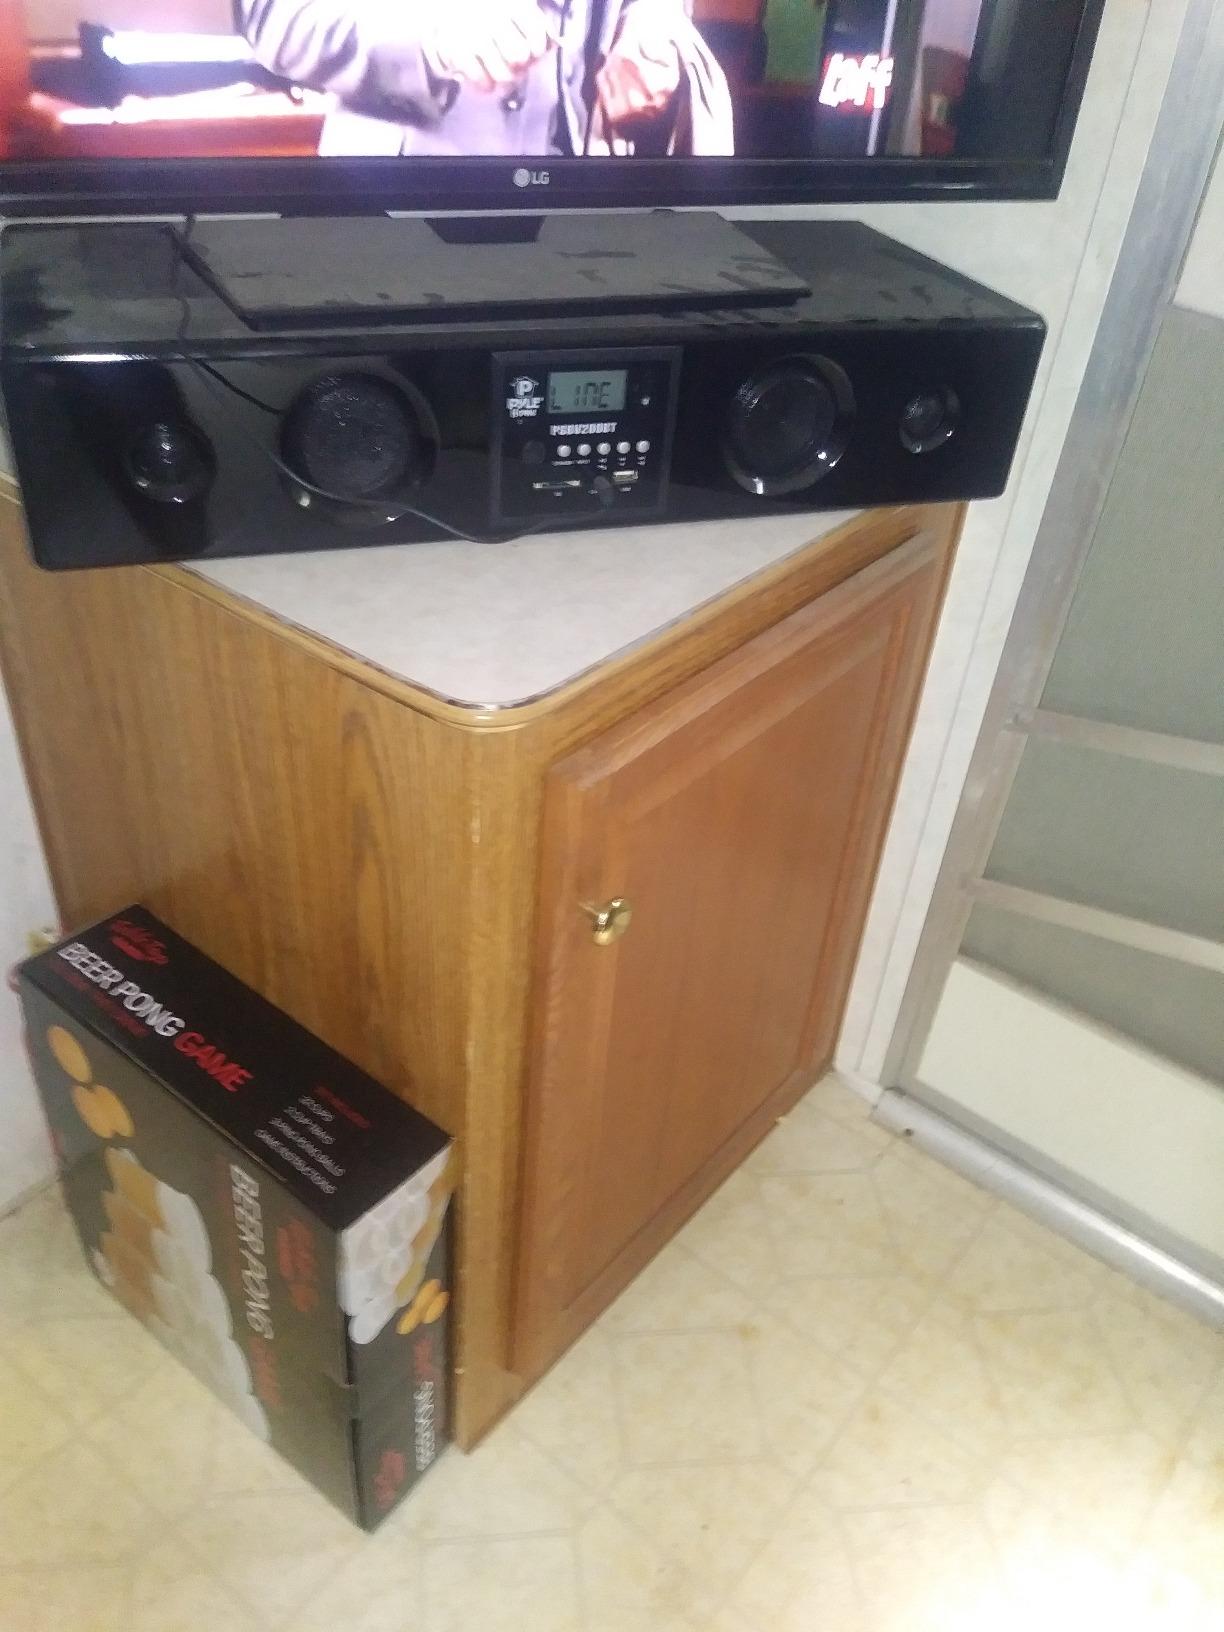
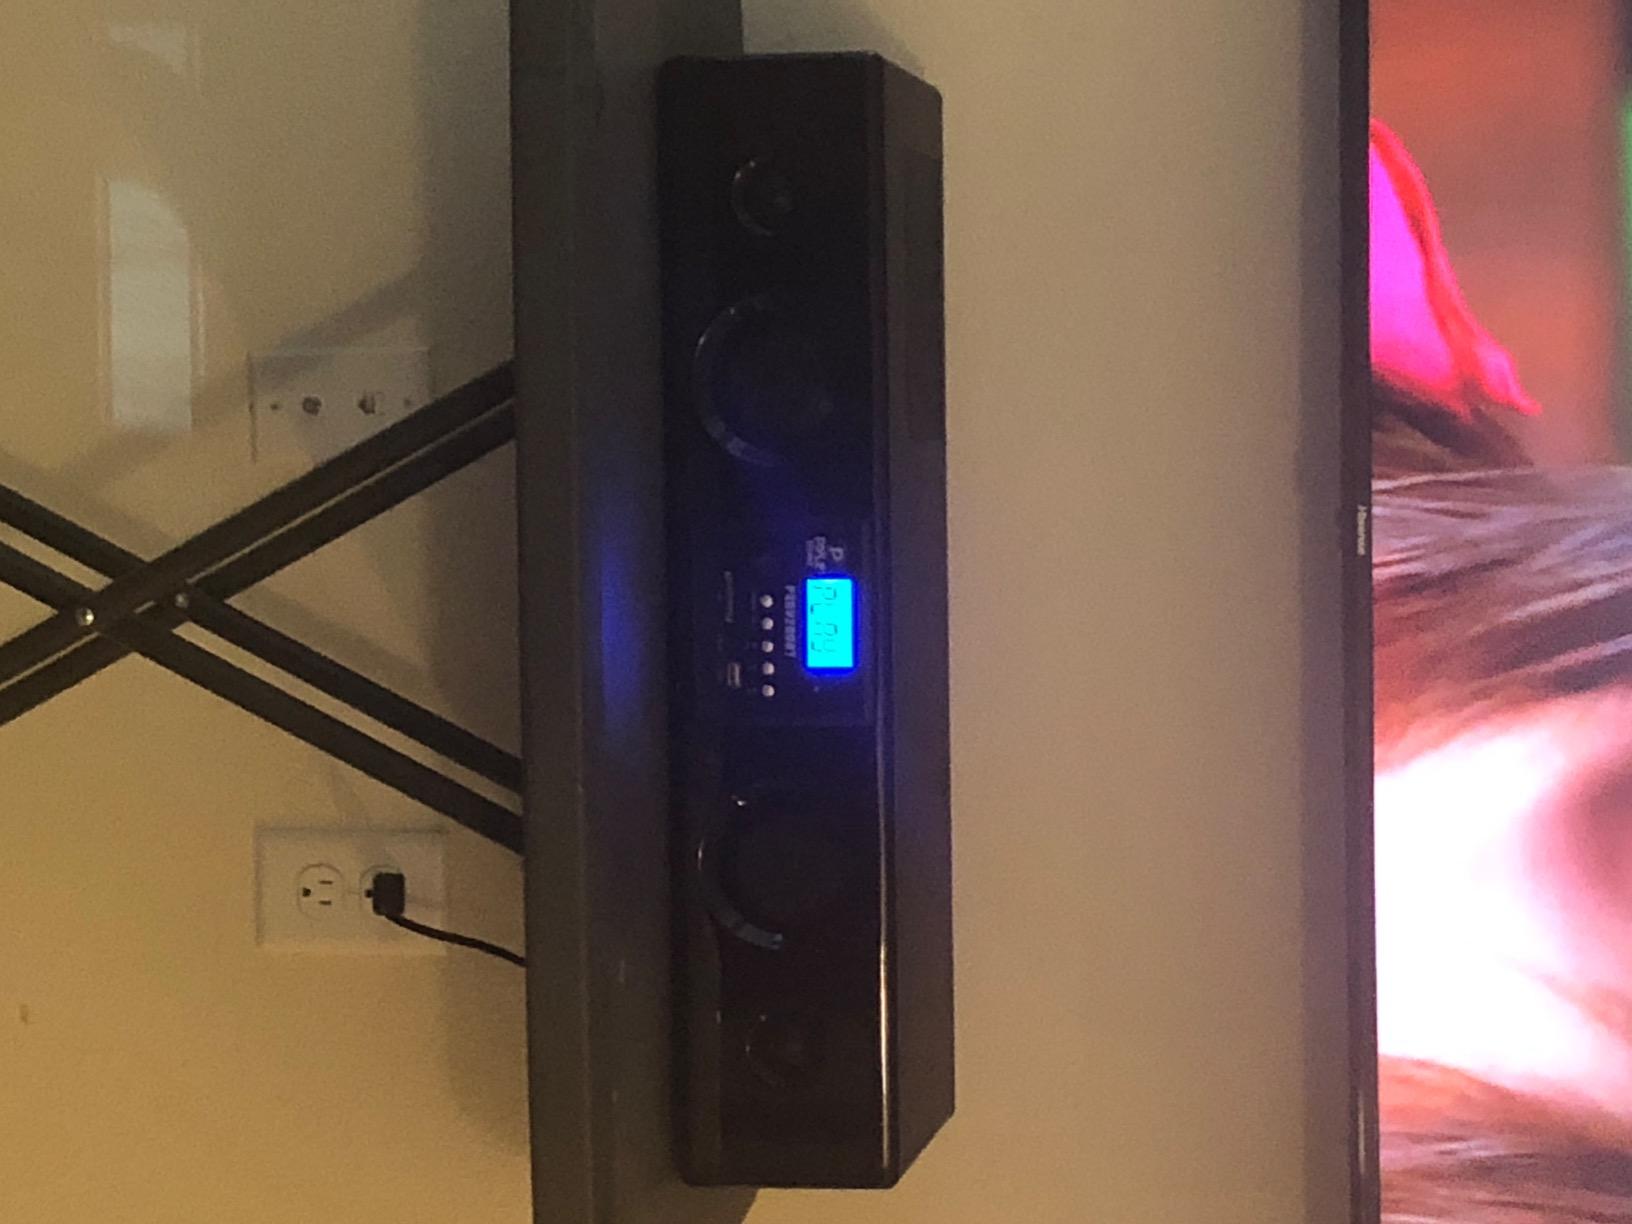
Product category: speaker
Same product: yes